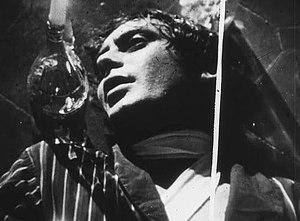
Notre-Dame des Turcs est un film italien réalisé par Carmelo Bene et sorti au cinéma en 1968. Ce drame est le premier long-métrage de Carmelo Bene, il s'agit d'une adaptation de sa pièce du même nom. Le film a remporté le Grand prix du jury à la Mostra de Venise 1968.